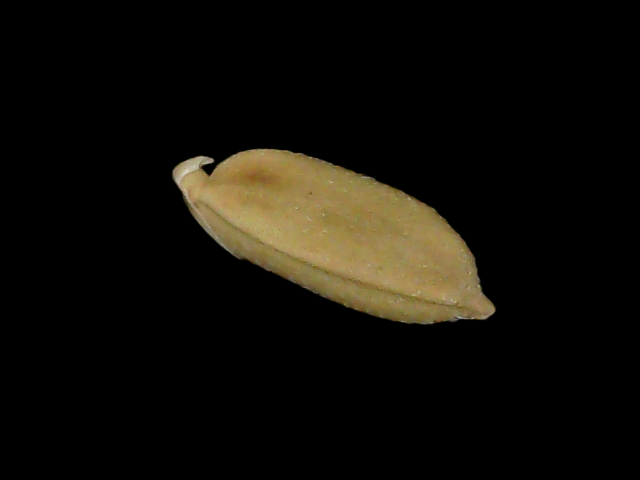
Rice variety: Bd76